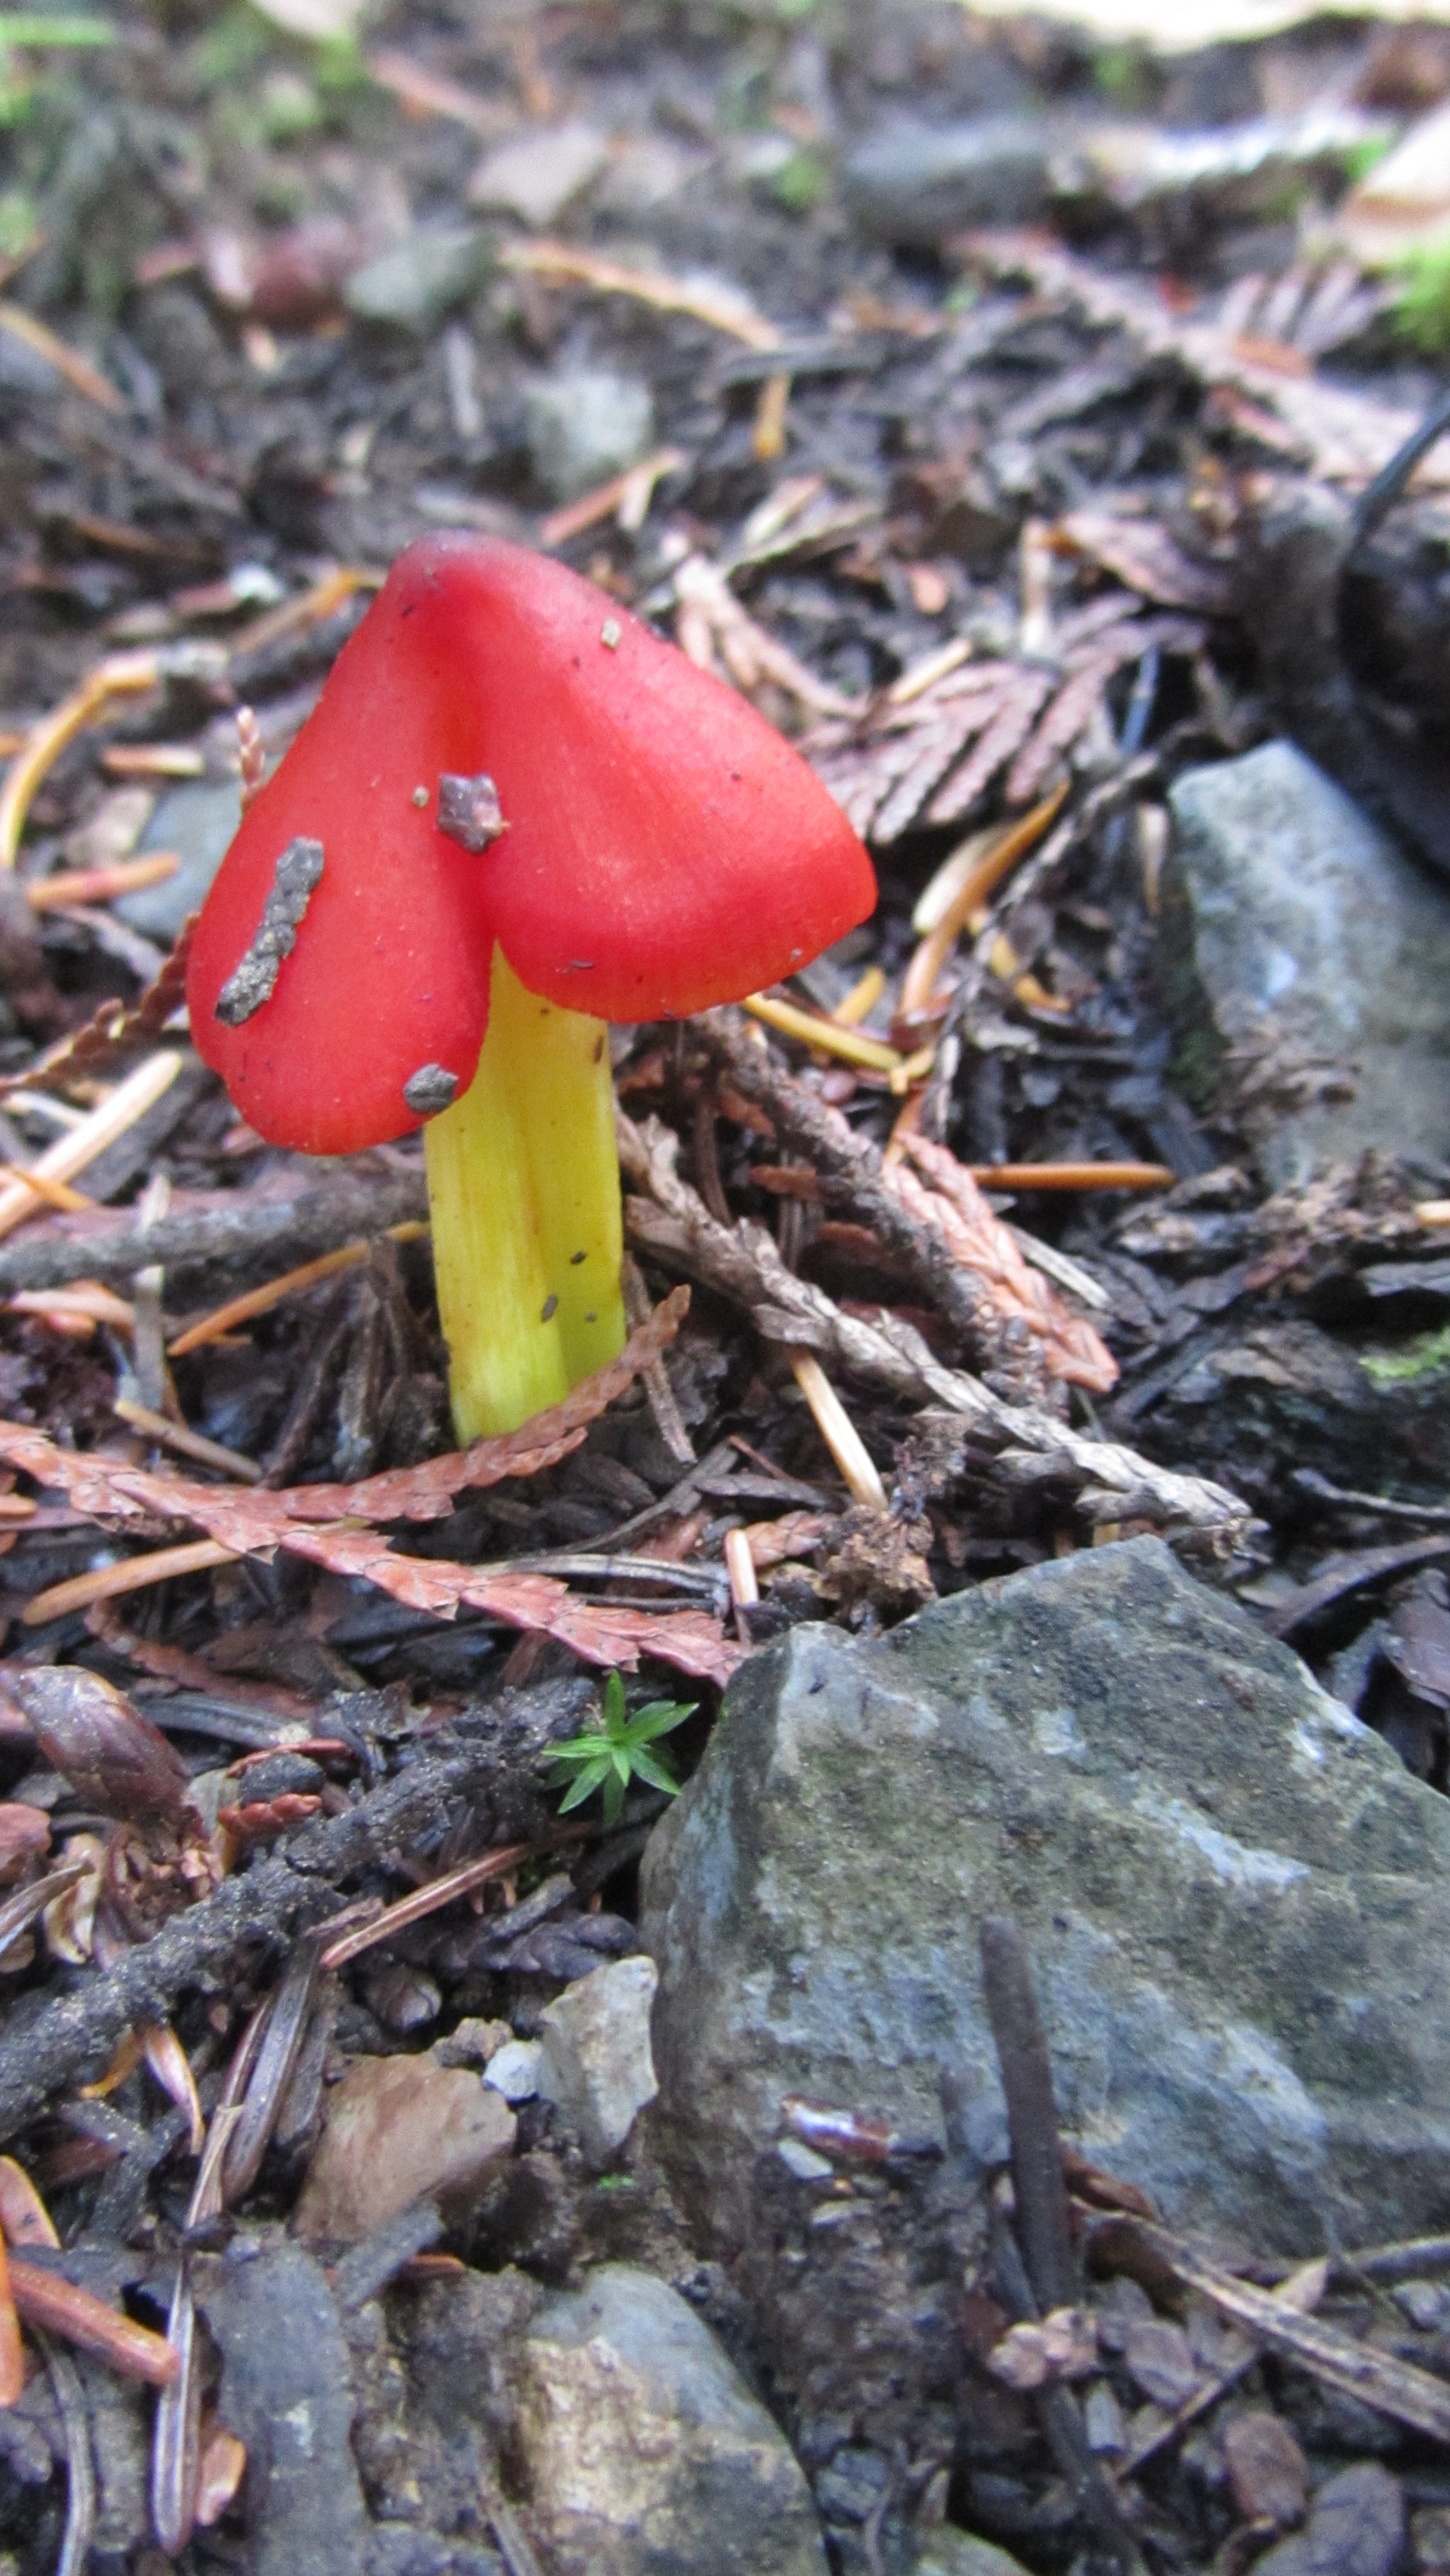
nature, forest, leaf, flower, red, autumn, botany, mushroom, yellow, flora, fauna, fungus, woodland, bolete, auriculariales, hygrocybe, edible mushroom, agaricomycetes, penny bun, hygrocybe conica, blackening saftling, schneck ling related